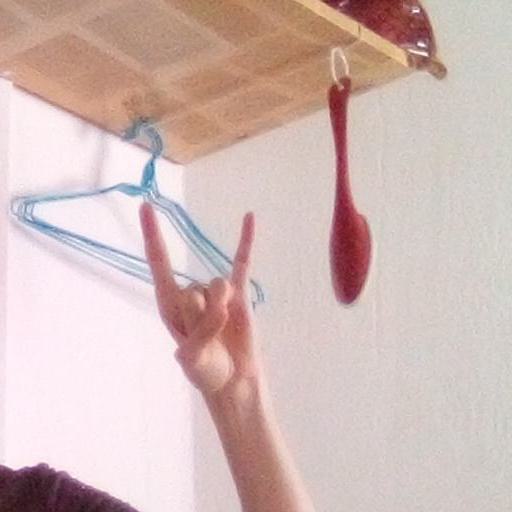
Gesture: rock